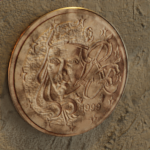
Coin value: 1cent
Country: fr
Edition: standard